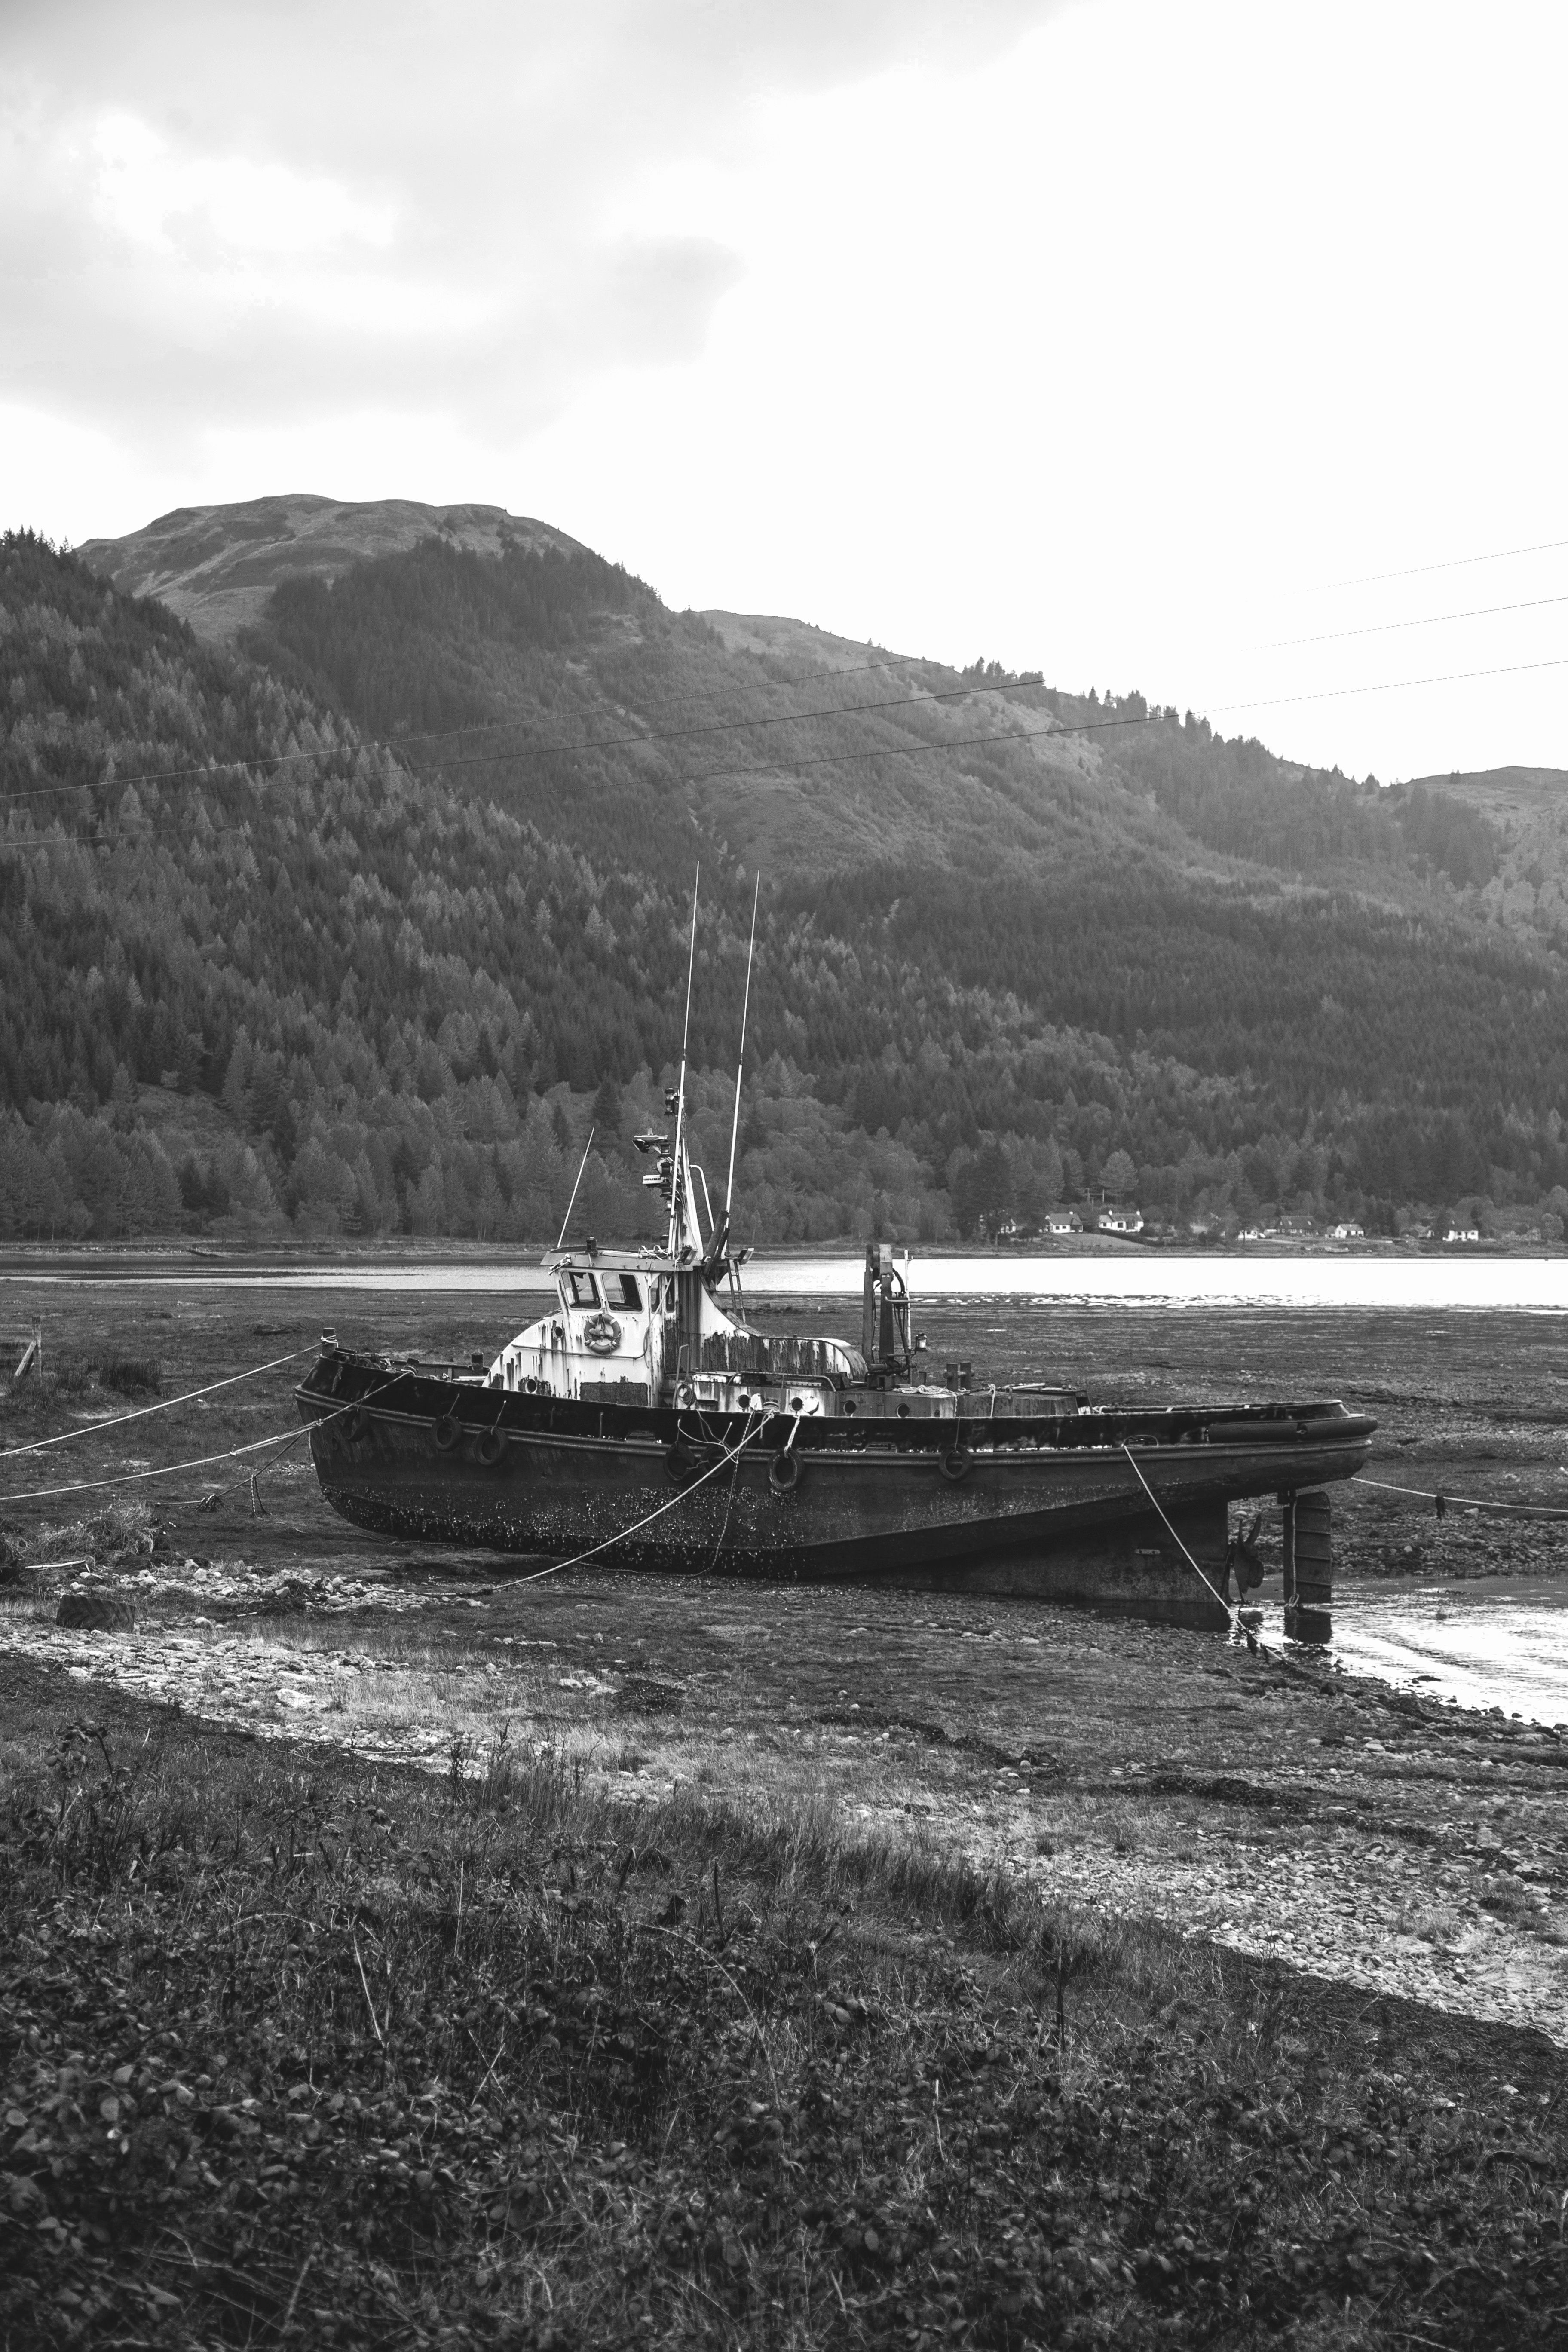
sea, coast, dock, black and white, boat, shore, lake, vehicle, bay, monochrome, waterway, watercraft, loch, monochrome photography